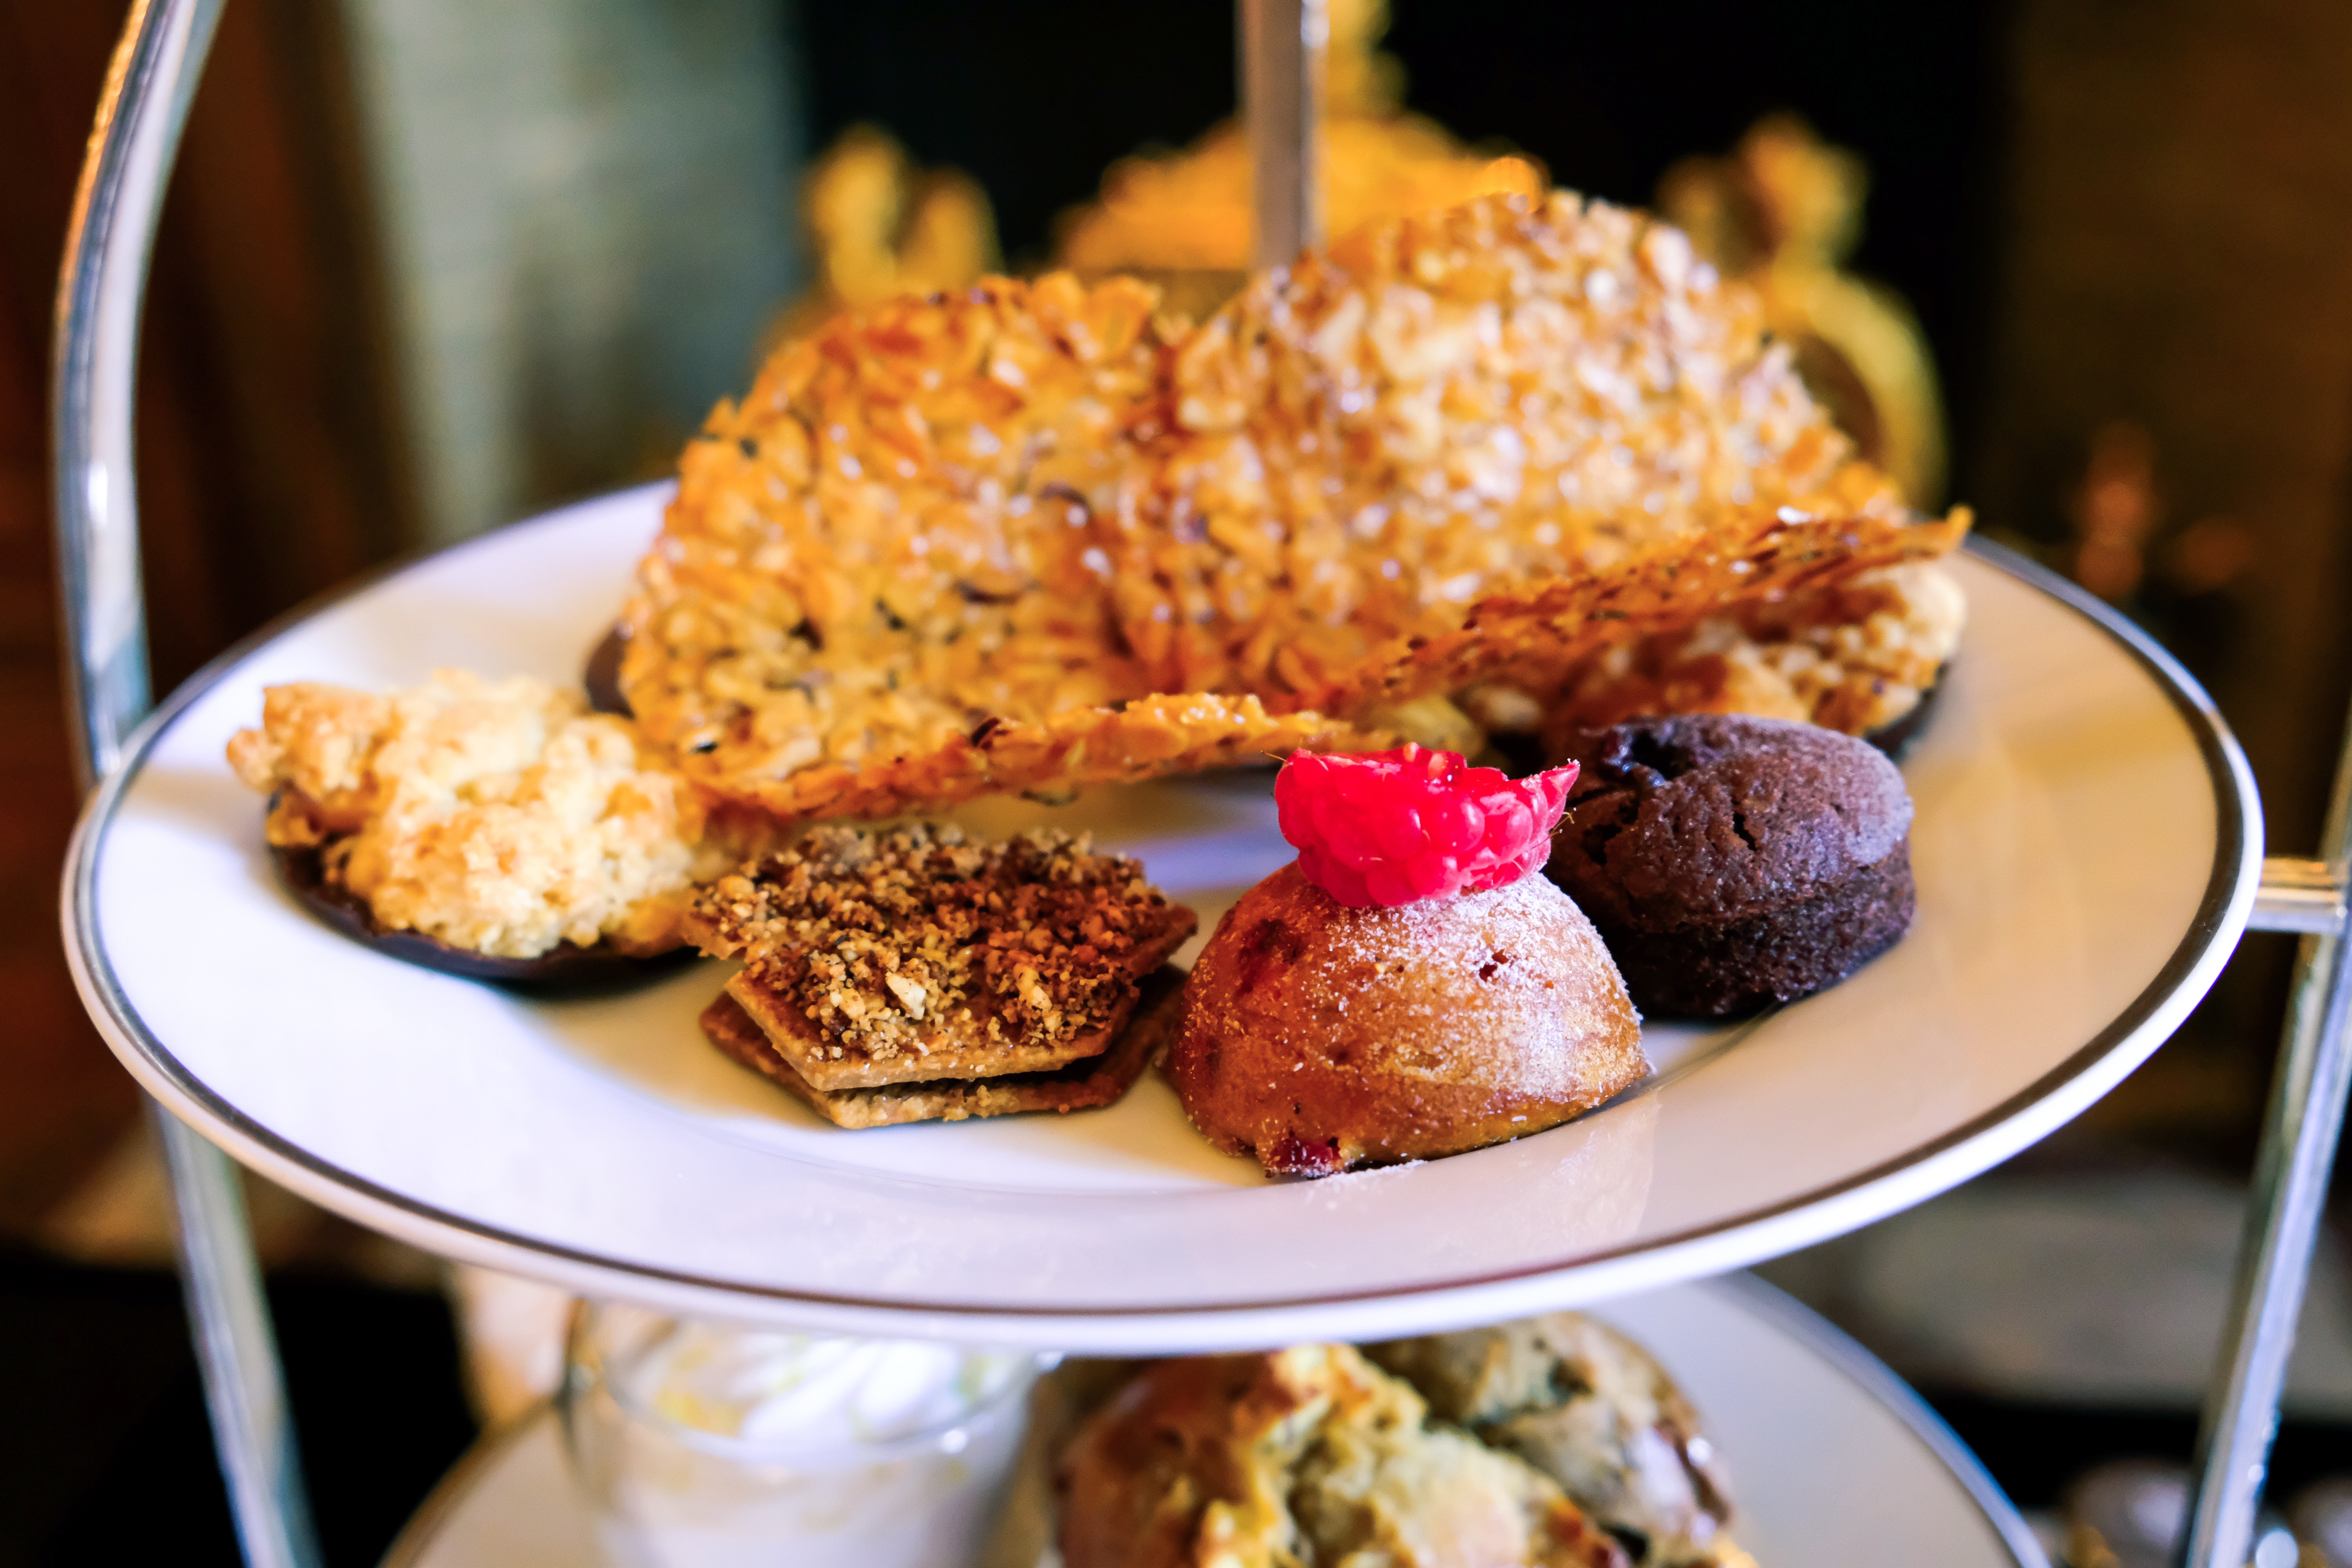
dish, food, cuisine, ingredient, brunch, produce, fried food, staple food, meal, dessert, scone, breakfast, recipe, finger food, fried chicken, baked goods, american food